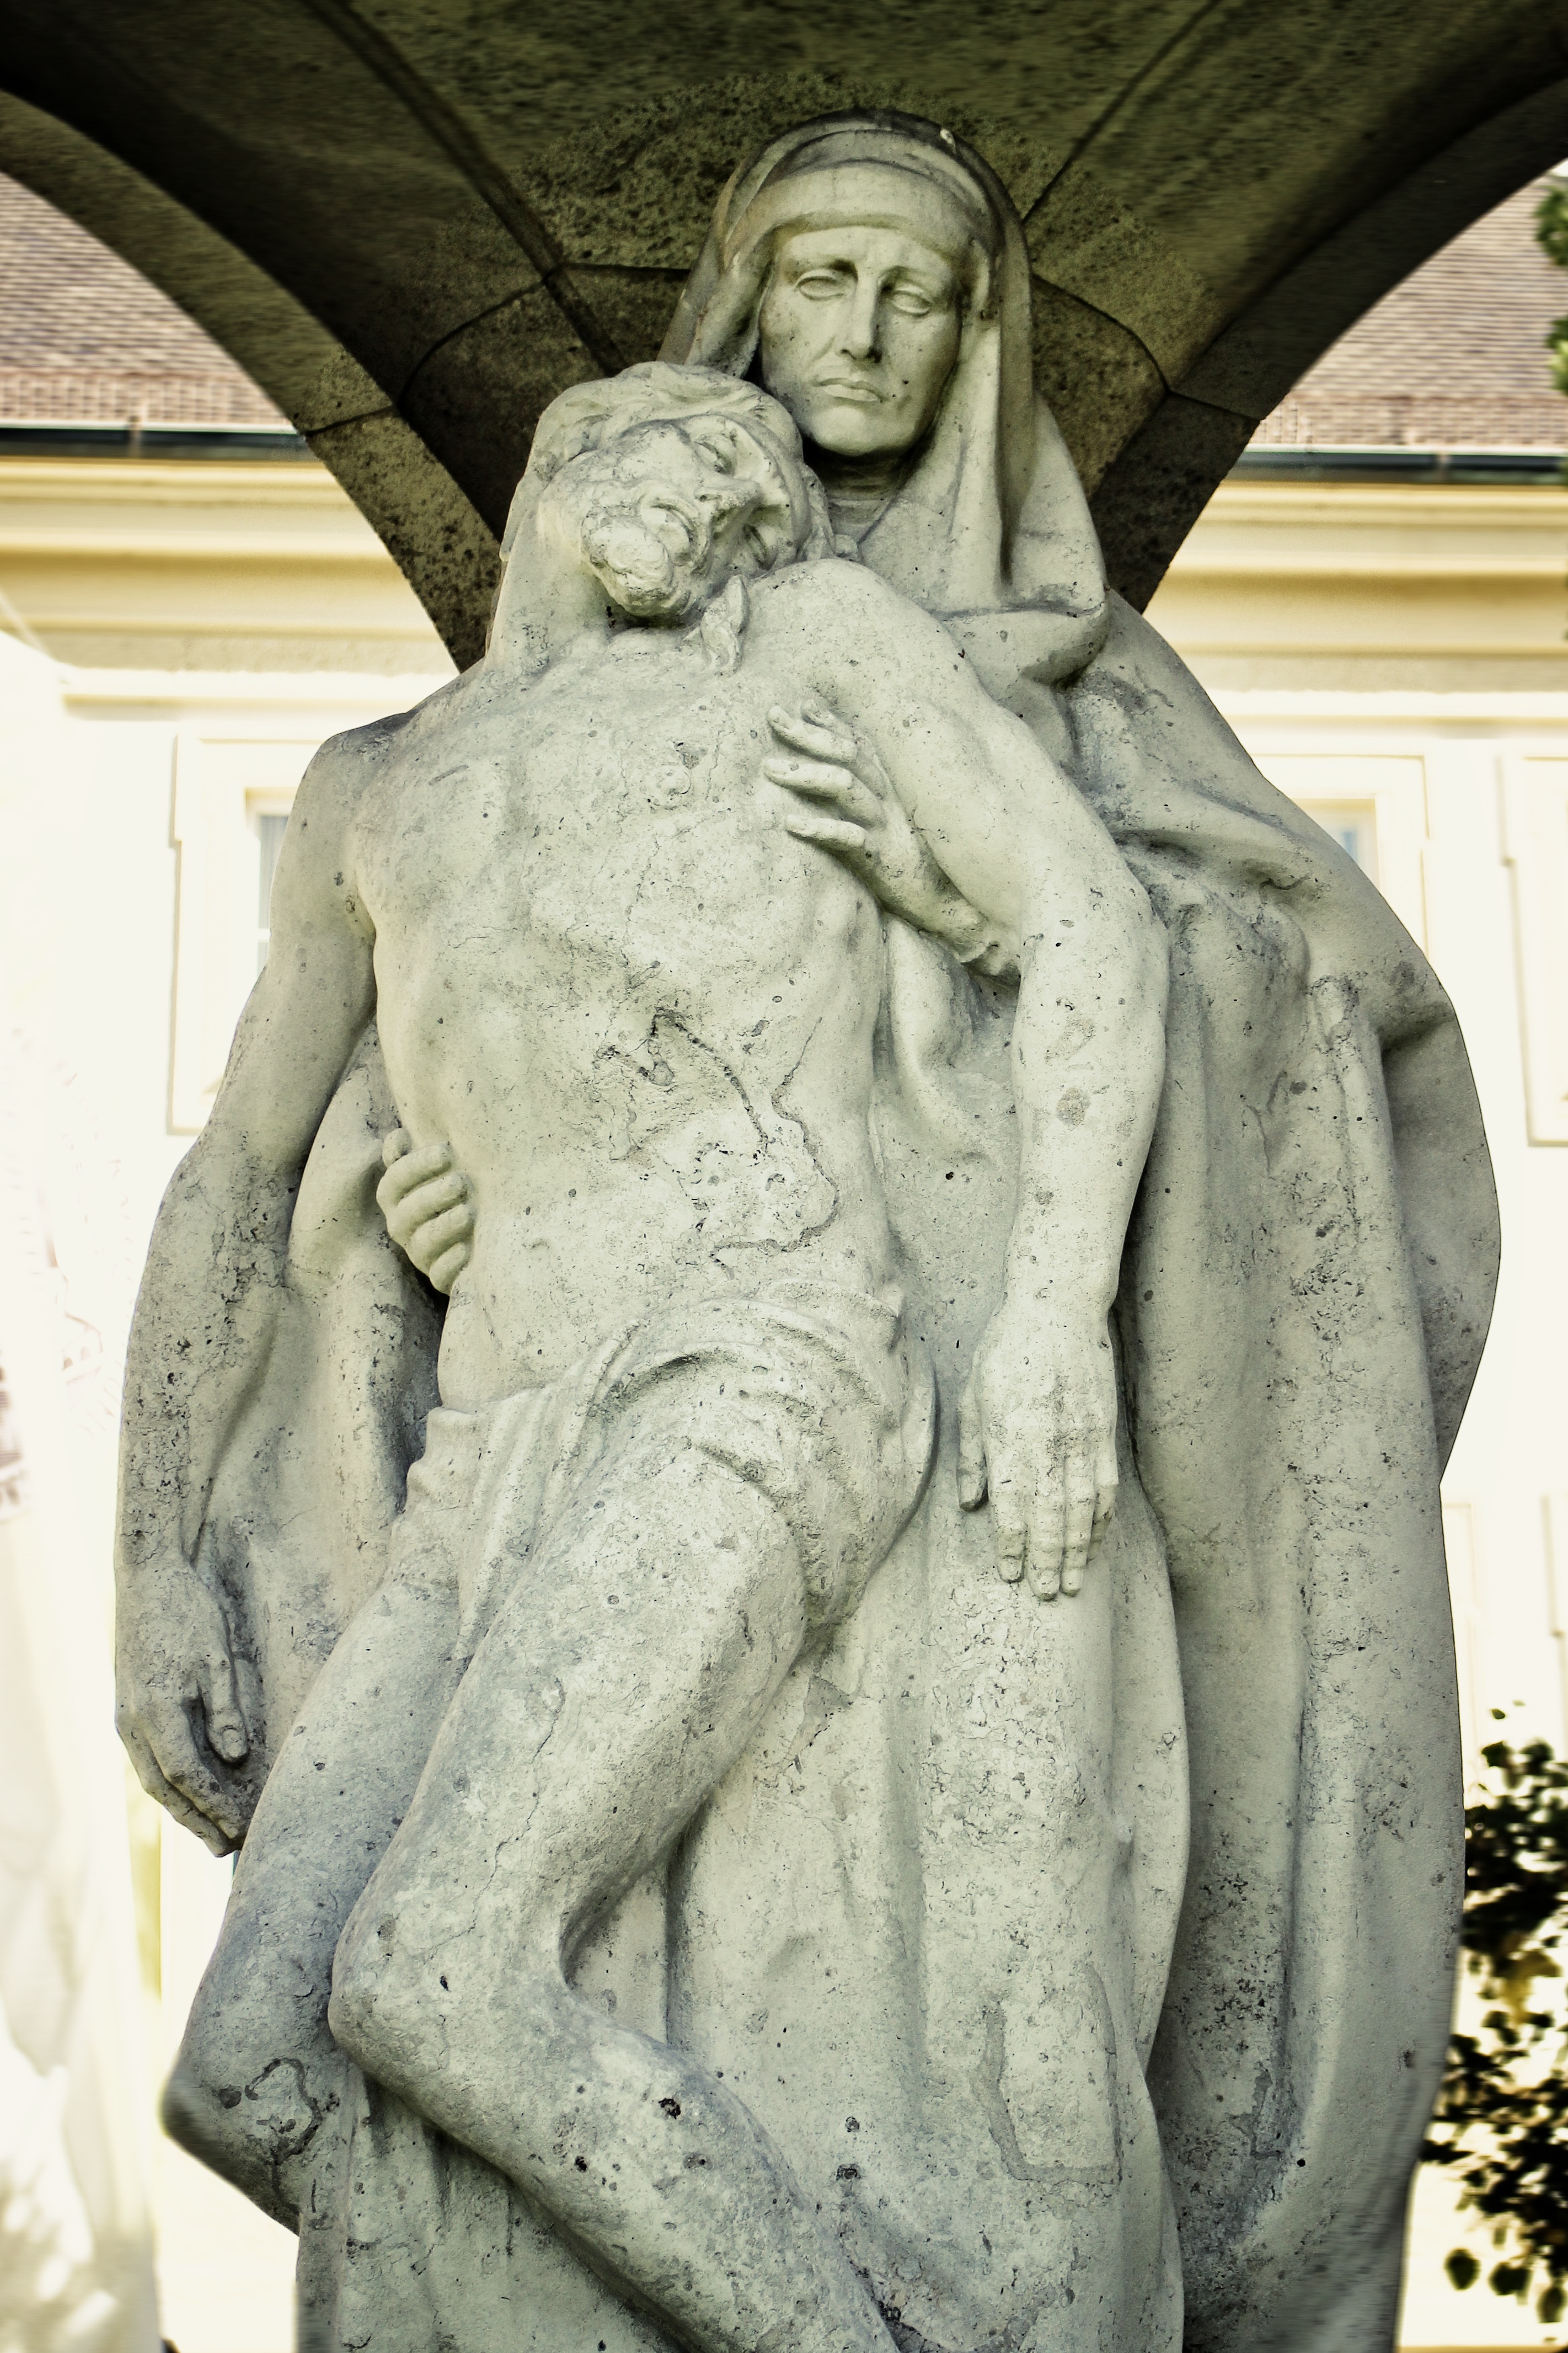
monument, statue, religion, church, christian, sculpture, art, mother, figure, temple, faith, commemorate, maria, jesus, christianity, pain, carving, mourning, mythology, jesus christ, madonna, mother of god, holy maria, stone carving, mother mary, ancient history, son of god, classical sculpture